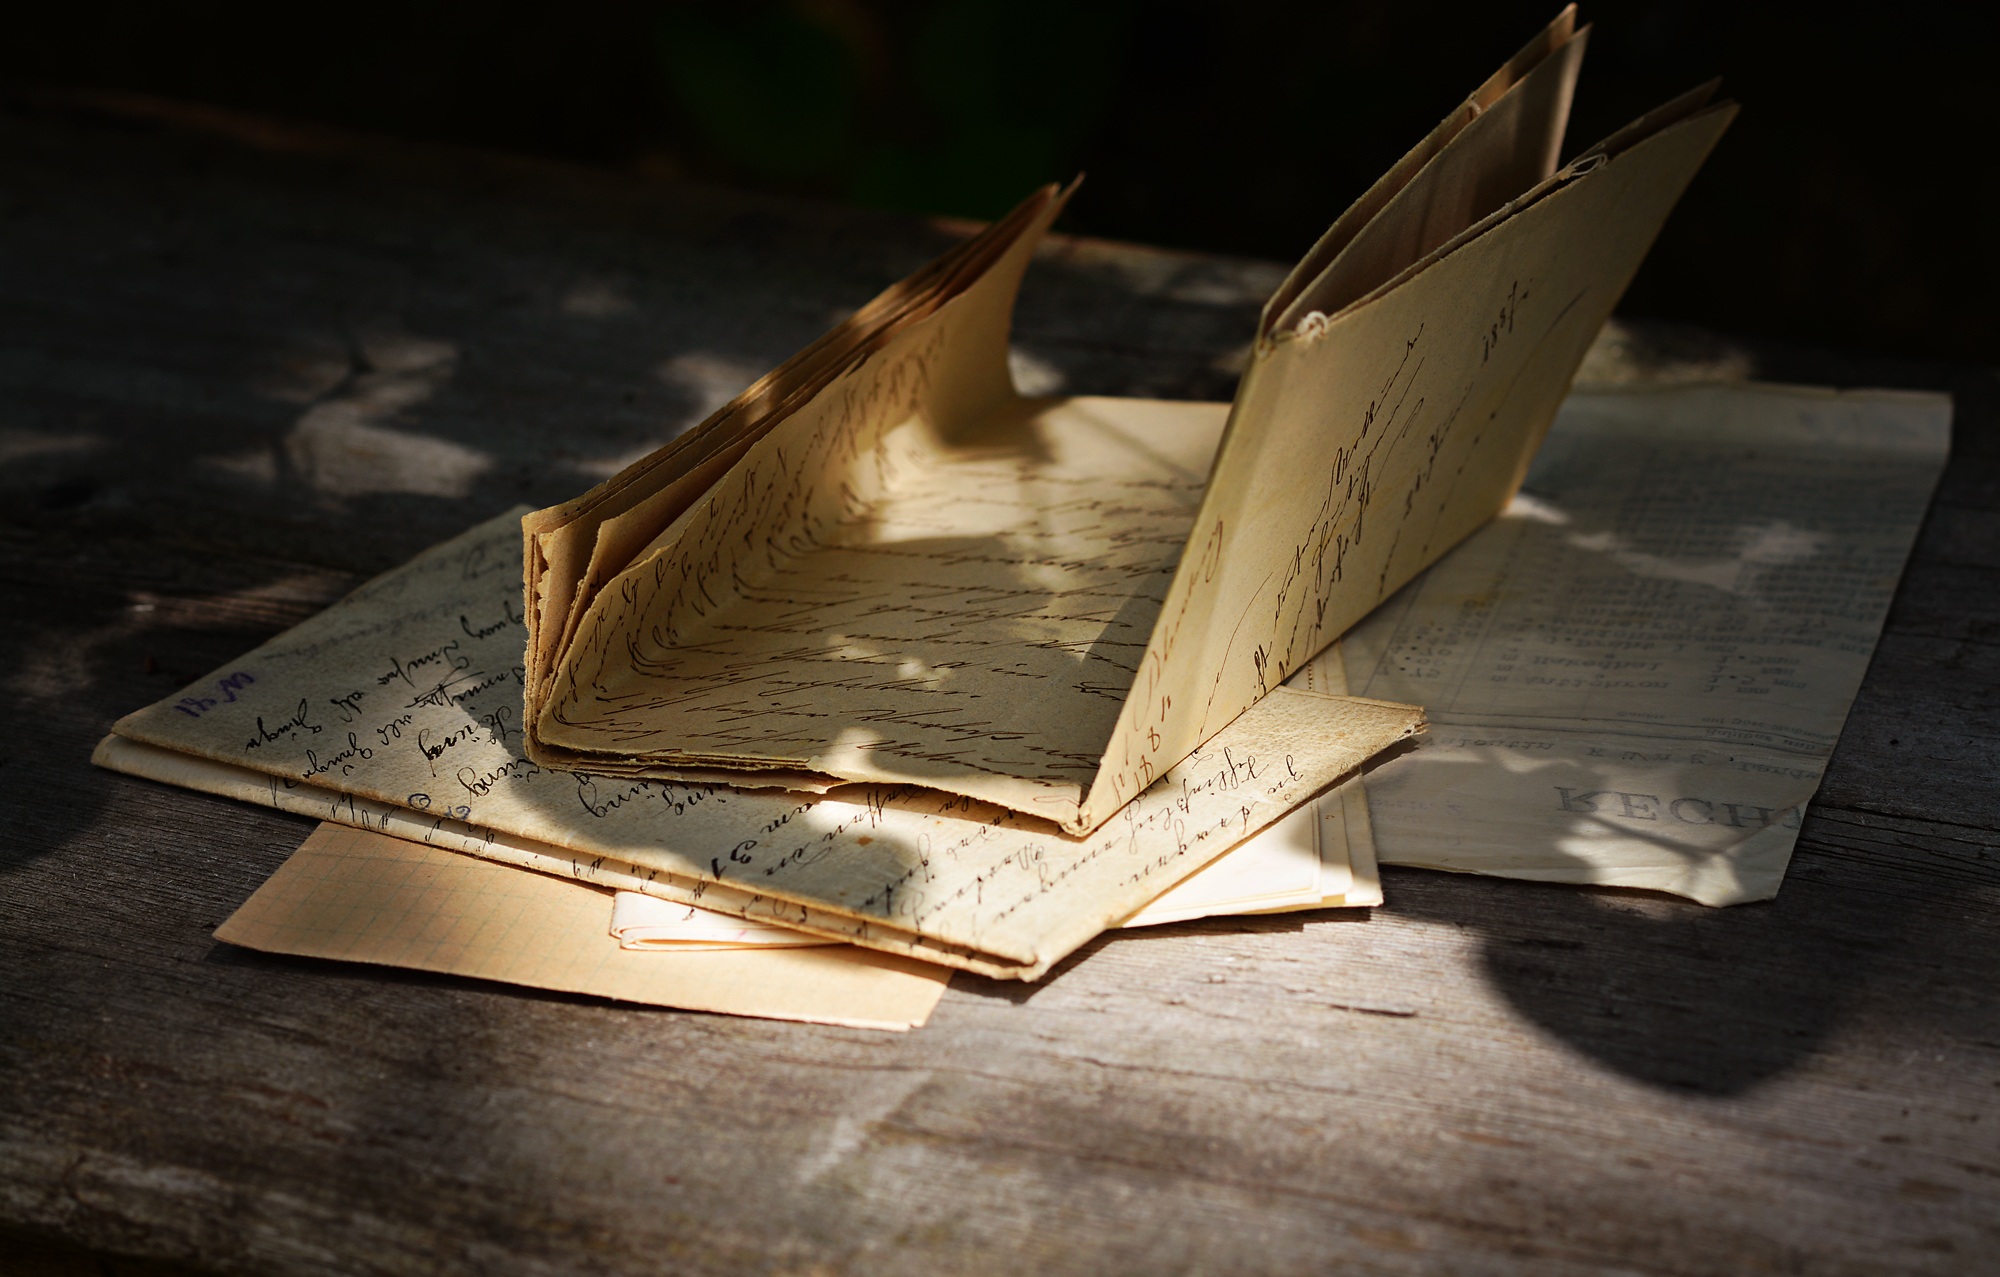
wing, wood, antique, old, vehicle, paper, close, font, sculpture, art, handwriting, stationery, letters, carving, shape, light and shadow